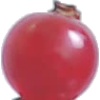
Label: Redcurrant 1